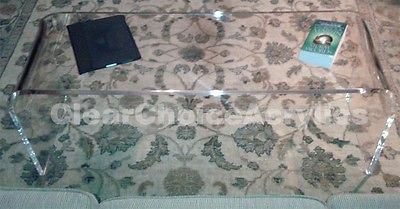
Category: table